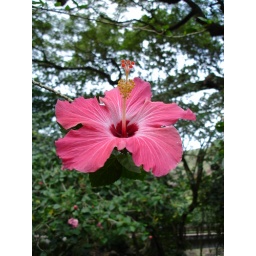
I thought this flower was beautiful. It's a pink hibiscus from Hawaii's Waimea Audubon Botanical Center in O'ahu